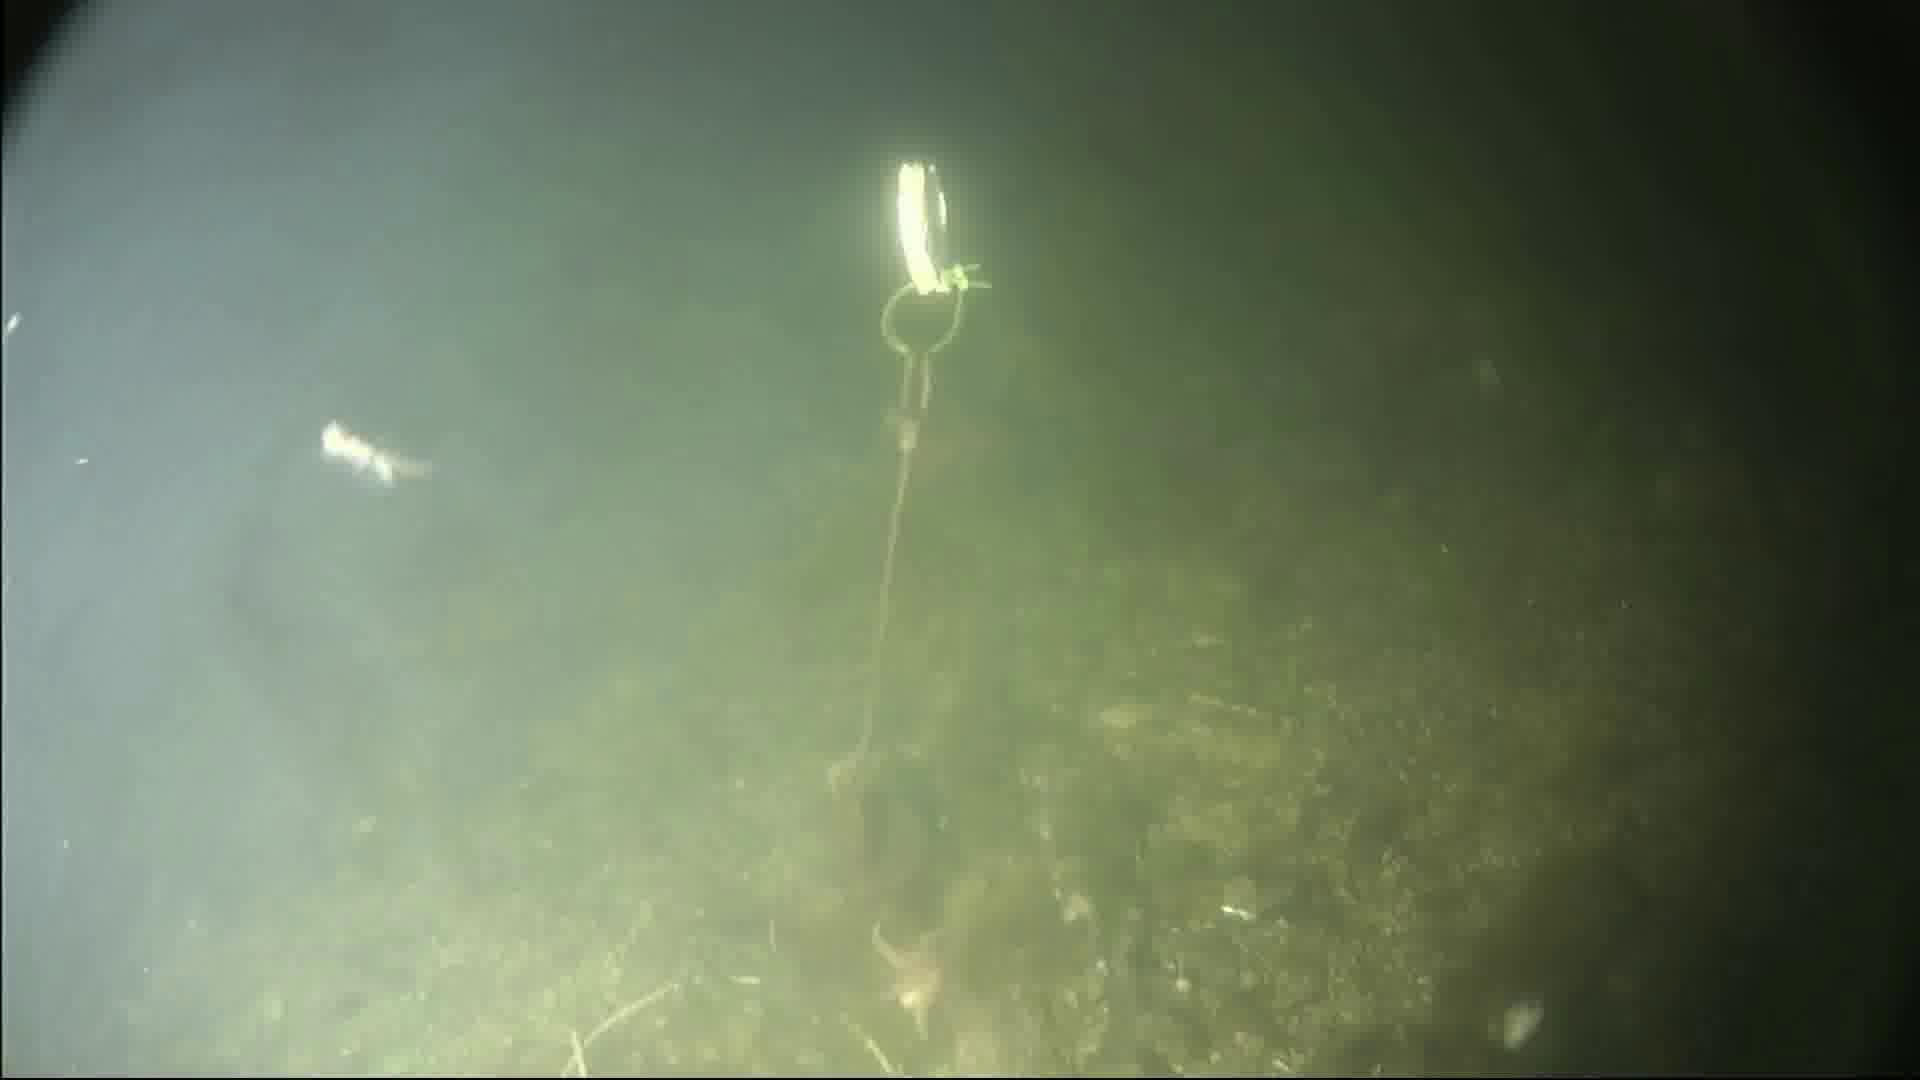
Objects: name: starfish
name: small_fish